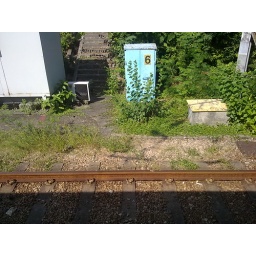
Signal box taken from train near Shatin